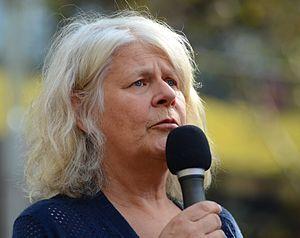
Penny Whetton, né le 5 janvier 1958 à Melbourne et morte le 11 septembre 2019 à Sisters Beach en Tasmanie, est une climatologue australienne. Elle s'est particulièrement intéressée aux effets du réchauffement climatique en Australie.